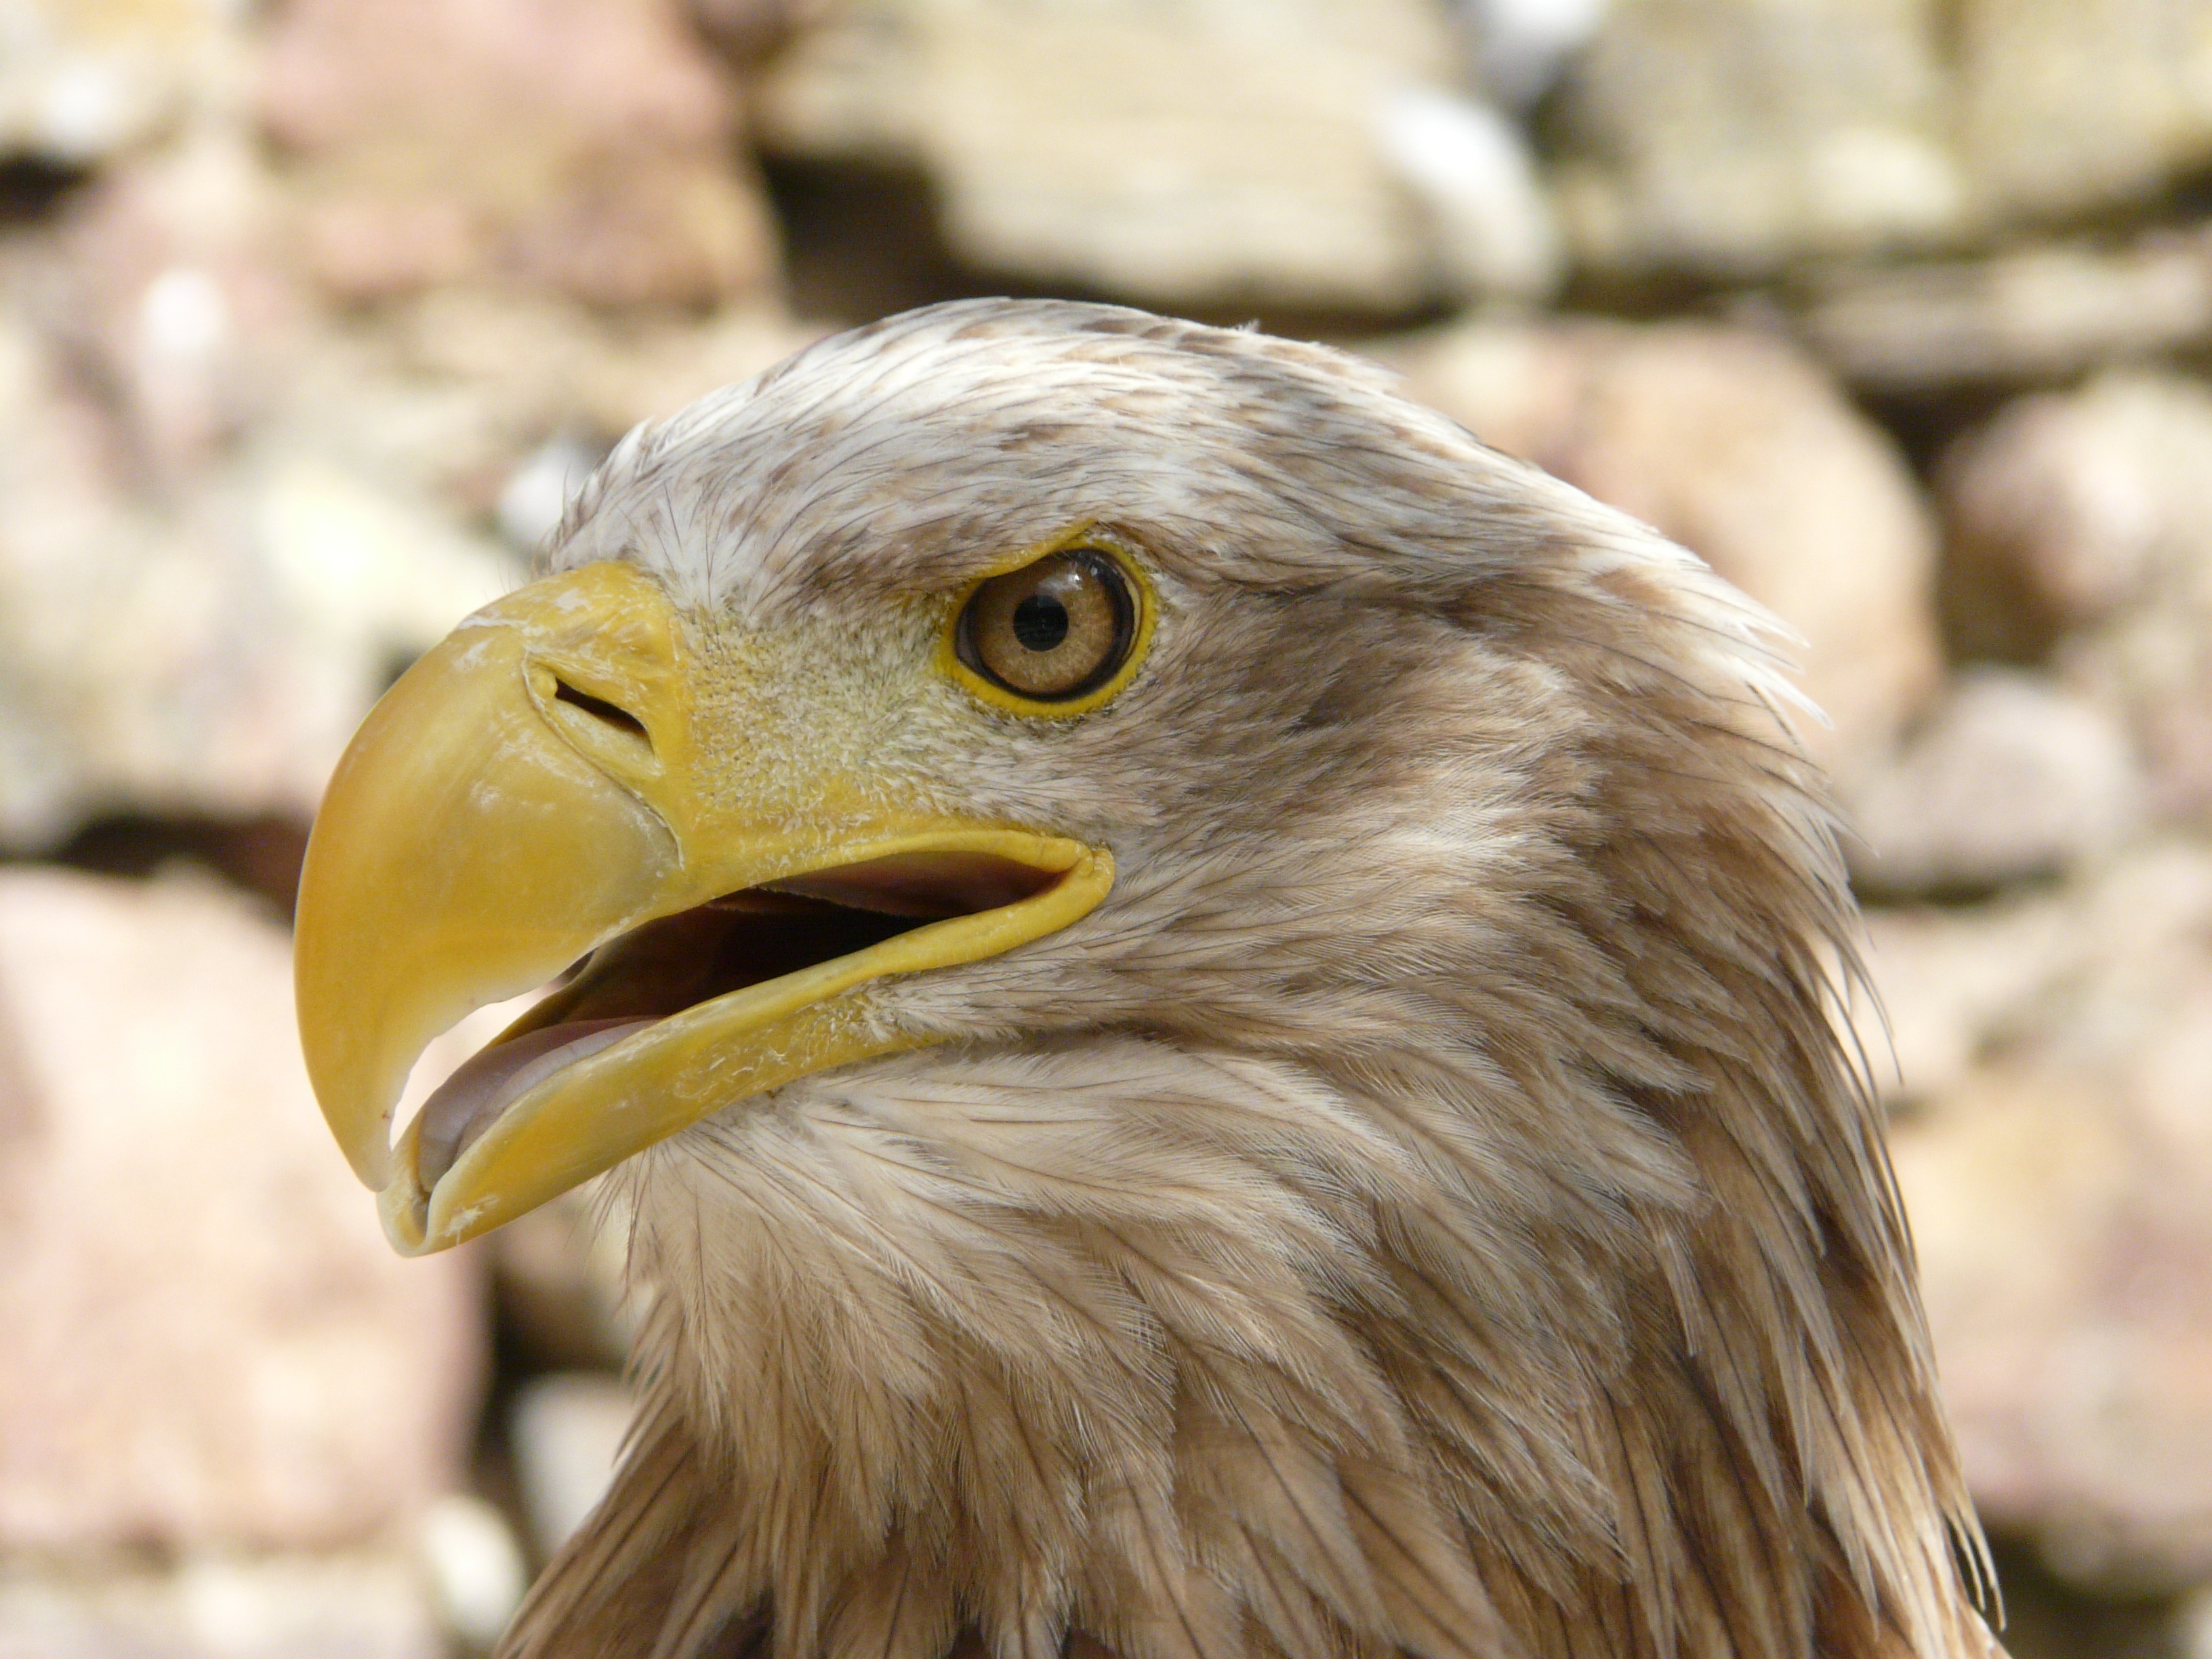
nature, bird, animal, beak, eagle, fauna, raptor, bird of prey, wild birds, accipitriformes